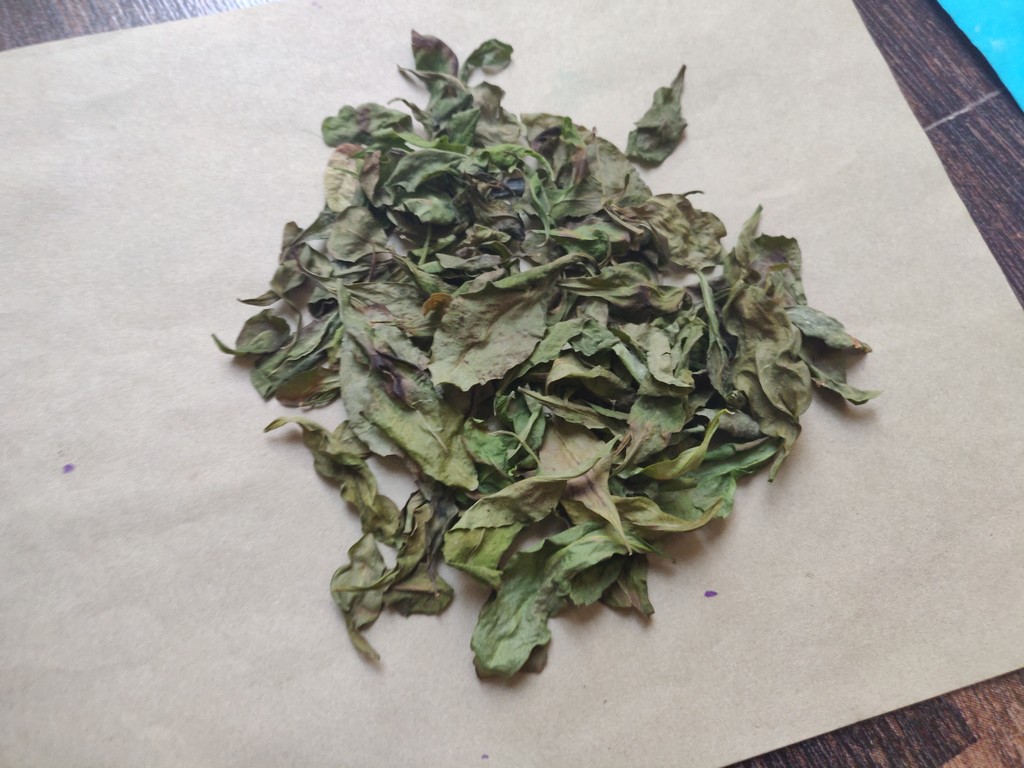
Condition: Dried
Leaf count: multiple
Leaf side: unknown